Colin Archer

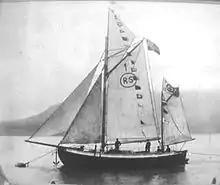
RS 1 "Colin Archer" as new in 1893. Later the boat was painted white.

Archer also made his boats deeper with more ballast, built strongly with oak and they soon became known for seaworthiness and speed. Thus he started revolutionizing the Norwegian double-ended pilot-boats from his first boat.